Pacific Ocean

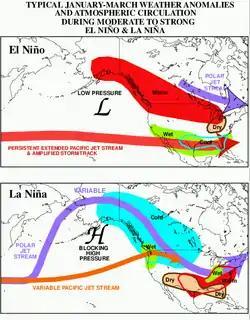
Impact of El Niño and La Niña on North America

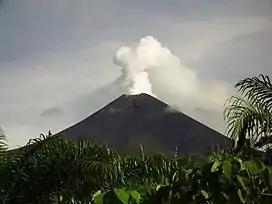
A stratovolcano in Ulawun on the island of New Britain in Papua New Guinea

The Pacific Ocean has most of the islands in the world. There are about 25,000 islands in the Pacific Ocean. The islands entirely within the Pacific Ocean can be divided into three main groups known as Micronesia, Melanesia and Polynesia. Micronesia, which lies north of the equator and west of the International Date Line, includes the Mariana Islands in the northwest, the Caroline Islands in the center, the Marshall Islands to the east and the islands of Kiribati in the southeast.